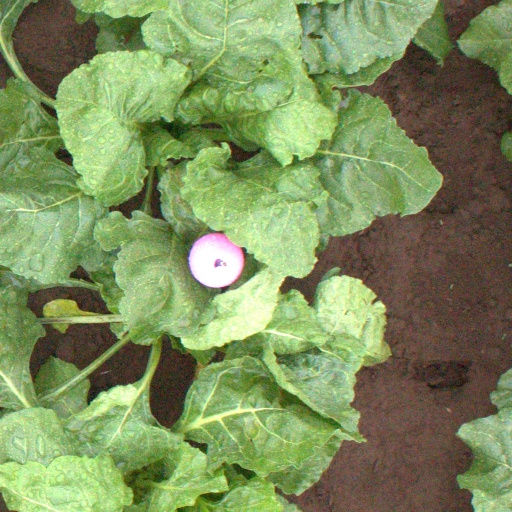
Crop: sugar beet